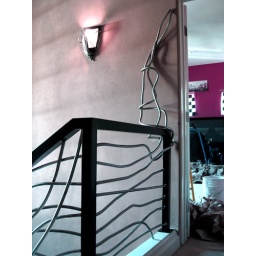
railings in the batman house going up to the batman theater room and the arcade racing room.